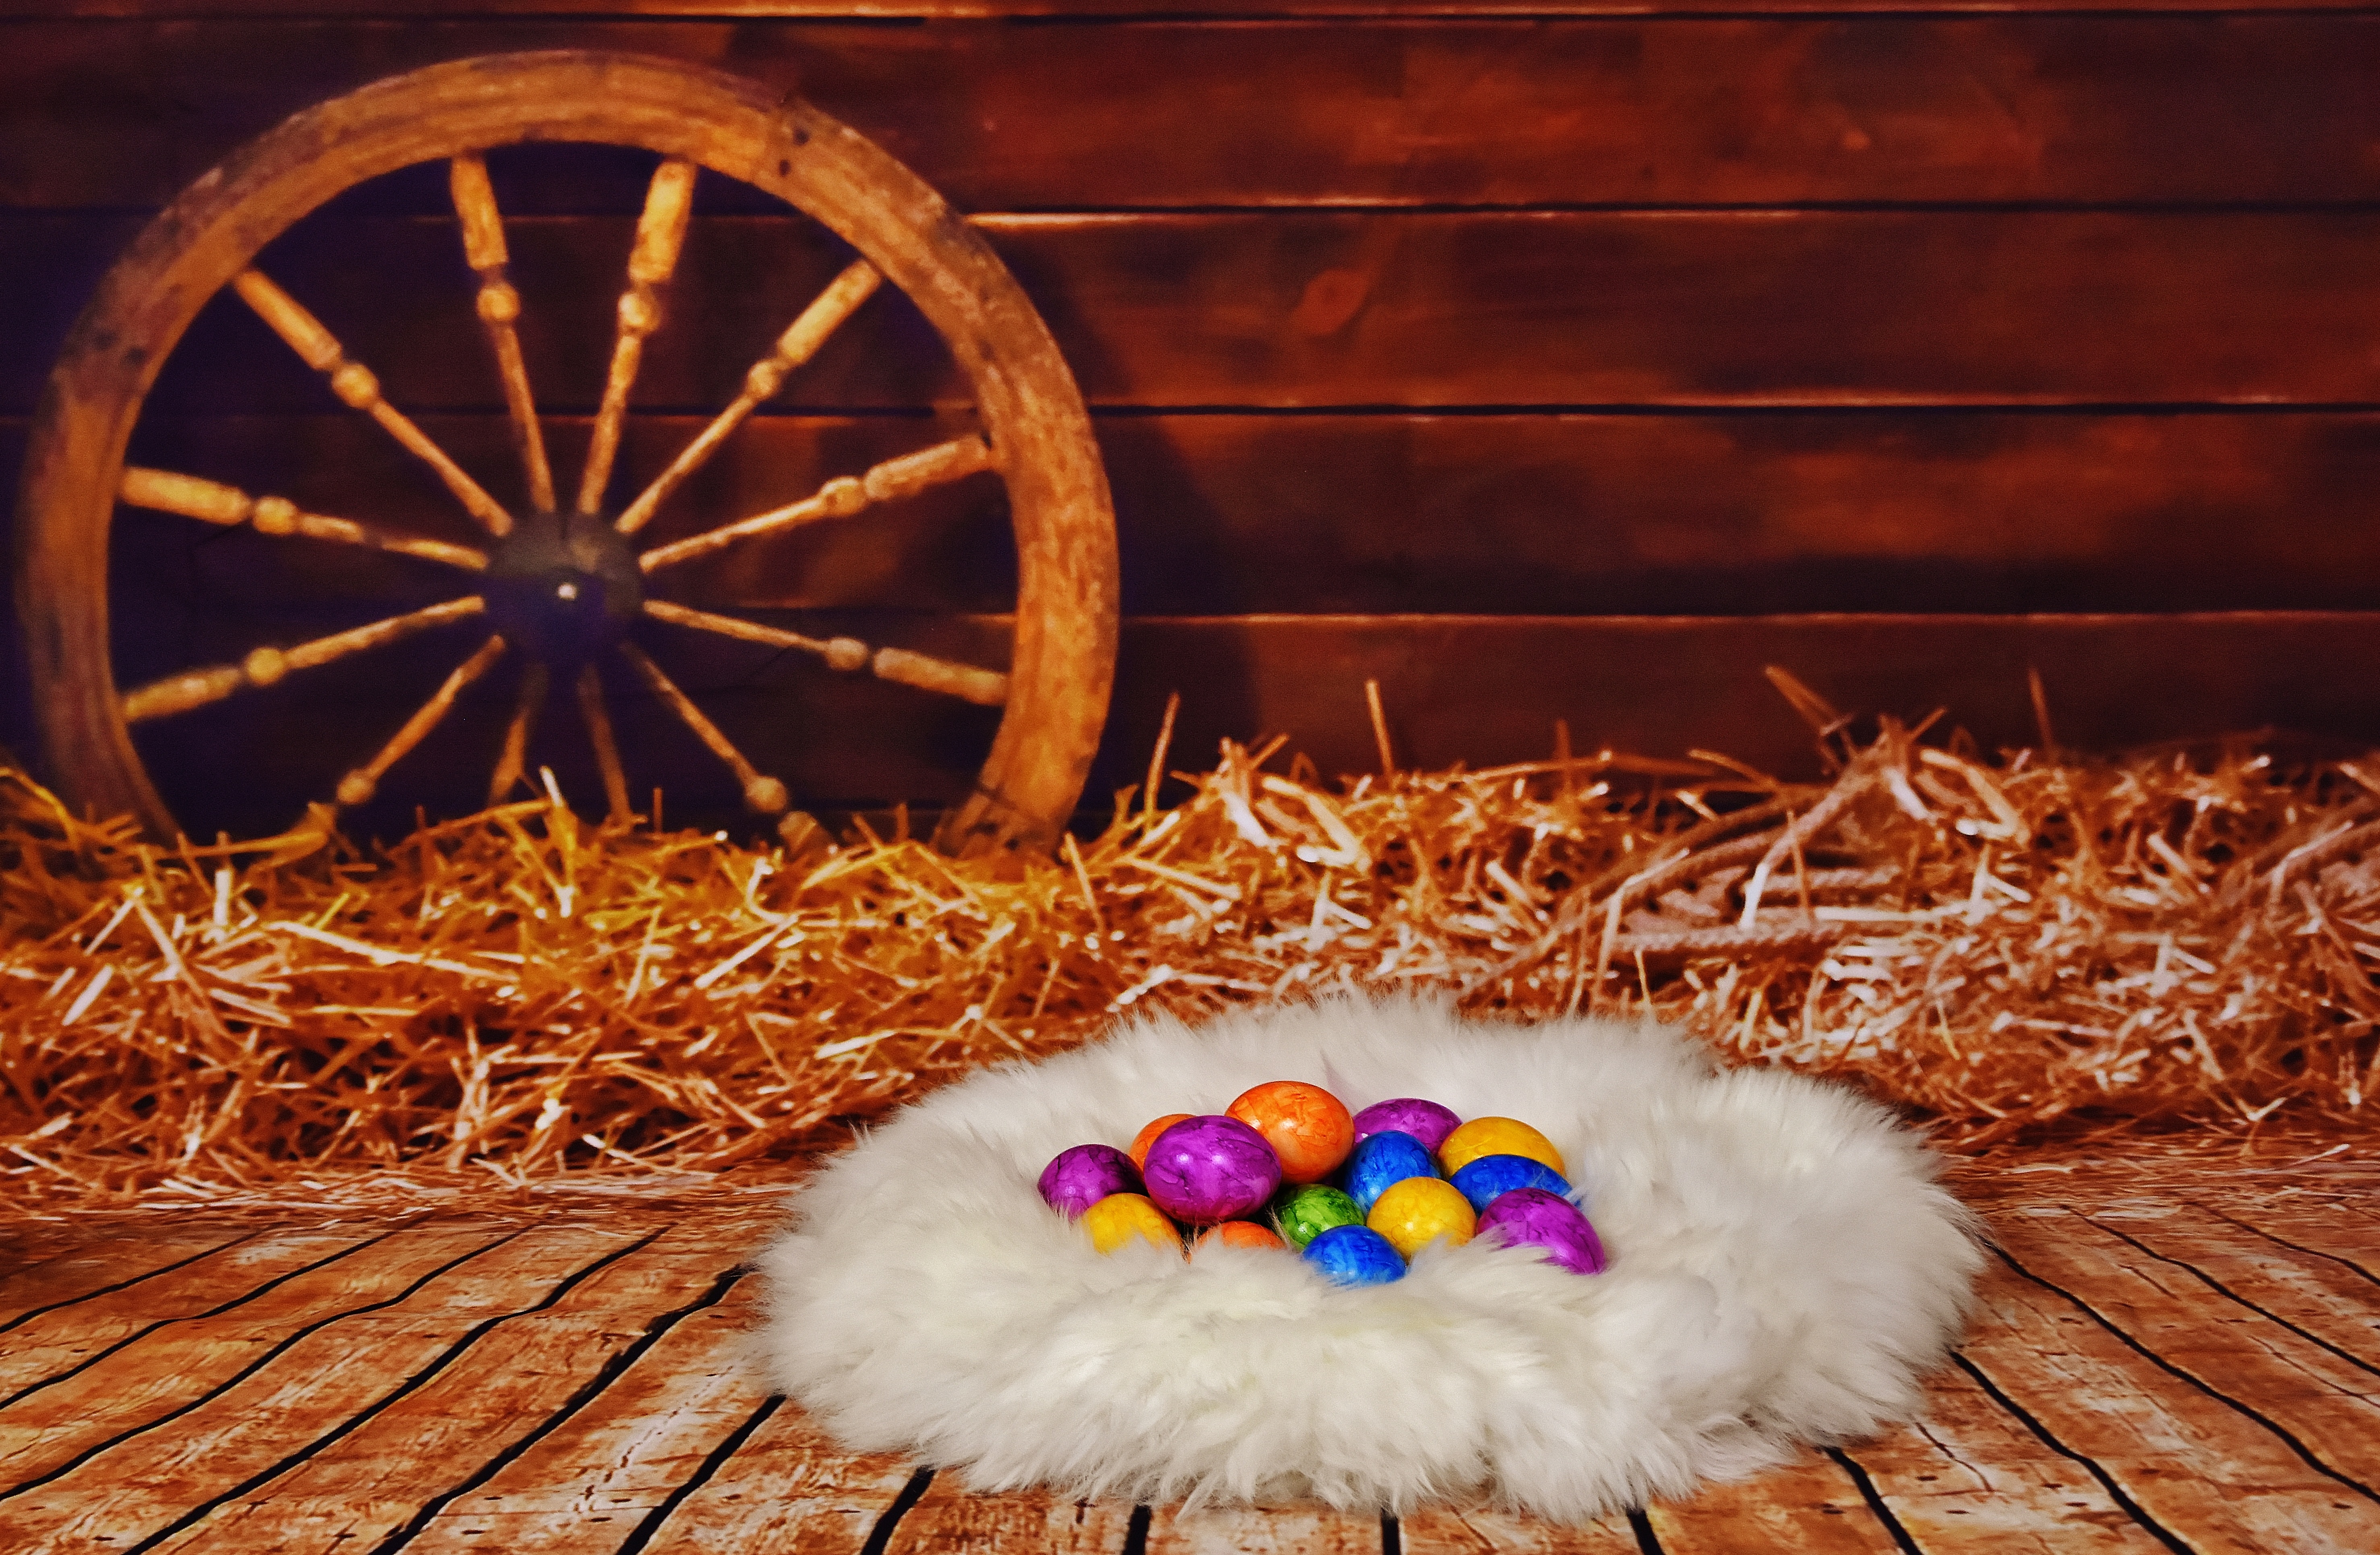
hay, wheel, flower, color, autumn, art, stall, easter, happy easter, colorful eggs, lambskin